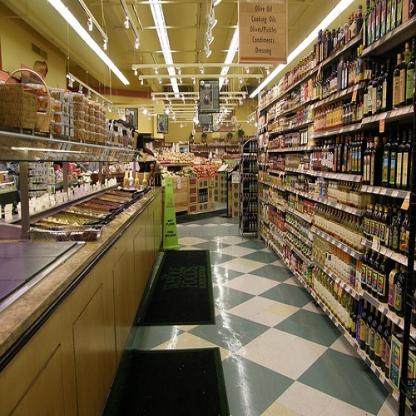
Scene: Indoor